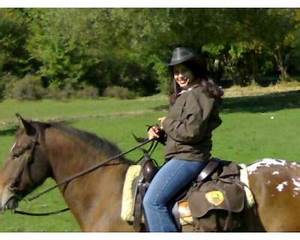
Label: cavallo